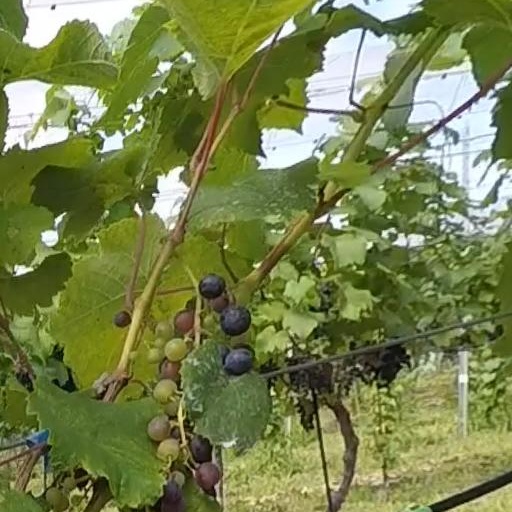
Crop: grape